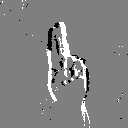
ASL letter: u